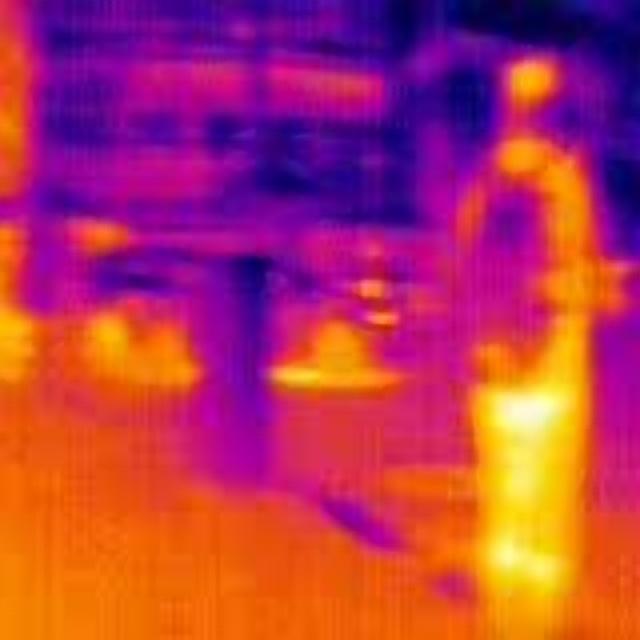
Detected objects:
label: person